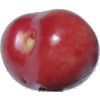
Label: Cherry 2